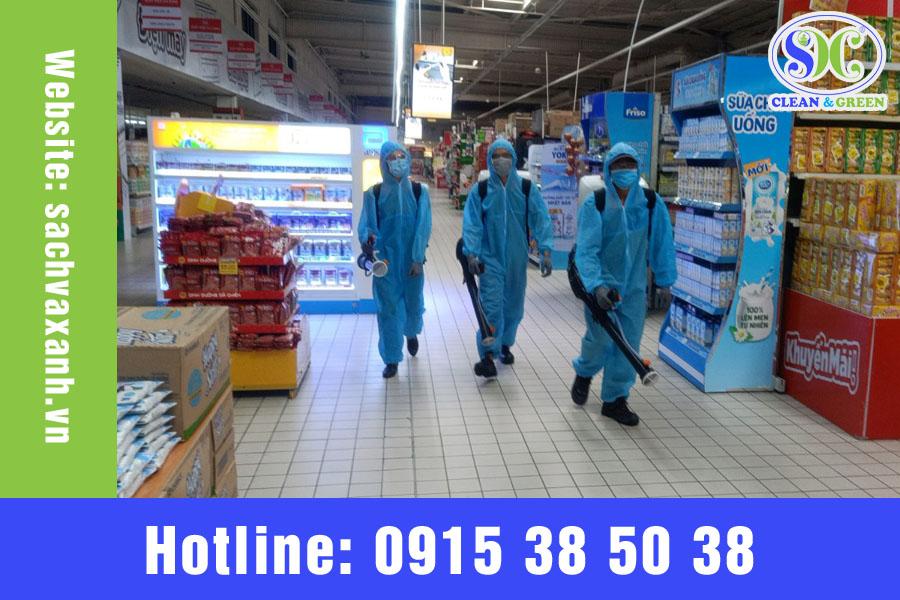
có ba người mặc đồ bảo hộ đang di chuyển trong siêu thị